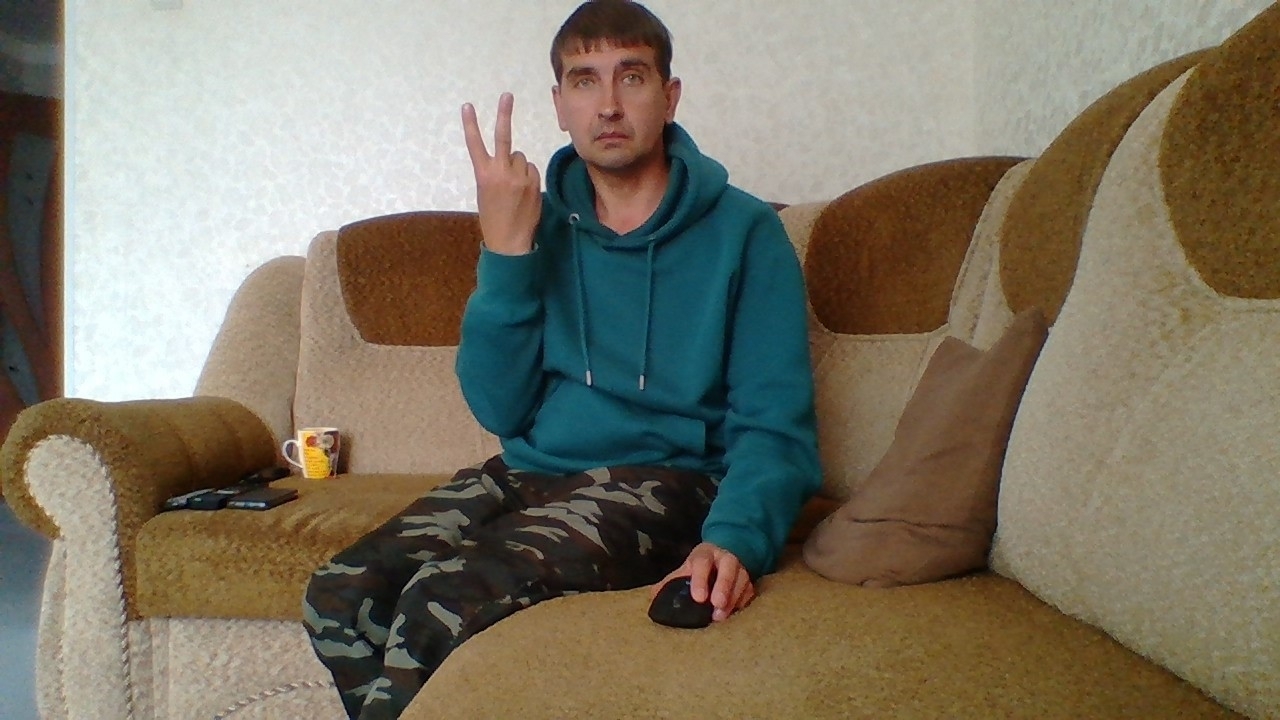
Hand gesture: peace_inverted